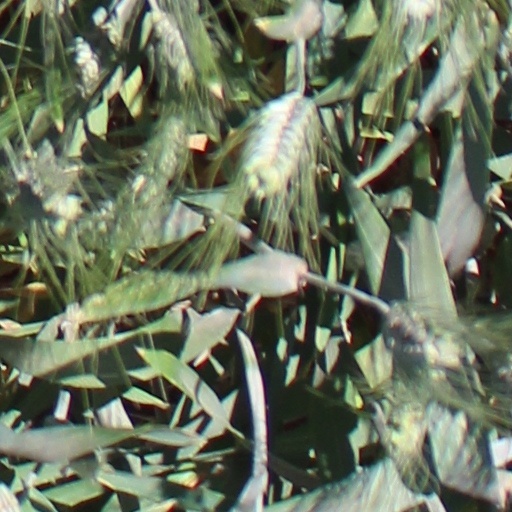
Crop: wheat